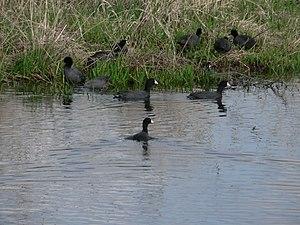
La Foulque d'Amérique est une espèce d'oiseaux aquatiques de la famille des Rallidae, famille des foulques, des râles et des marouettes. Les foulques sont les seuls membres de la famille des Rallidae à être parfaitement adaptés à la vie aquatique.